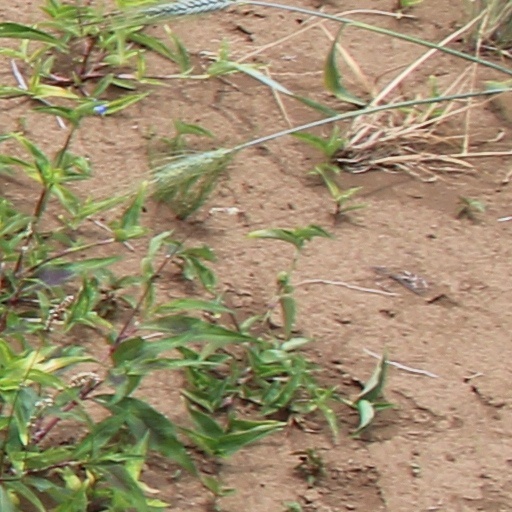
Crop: wheat